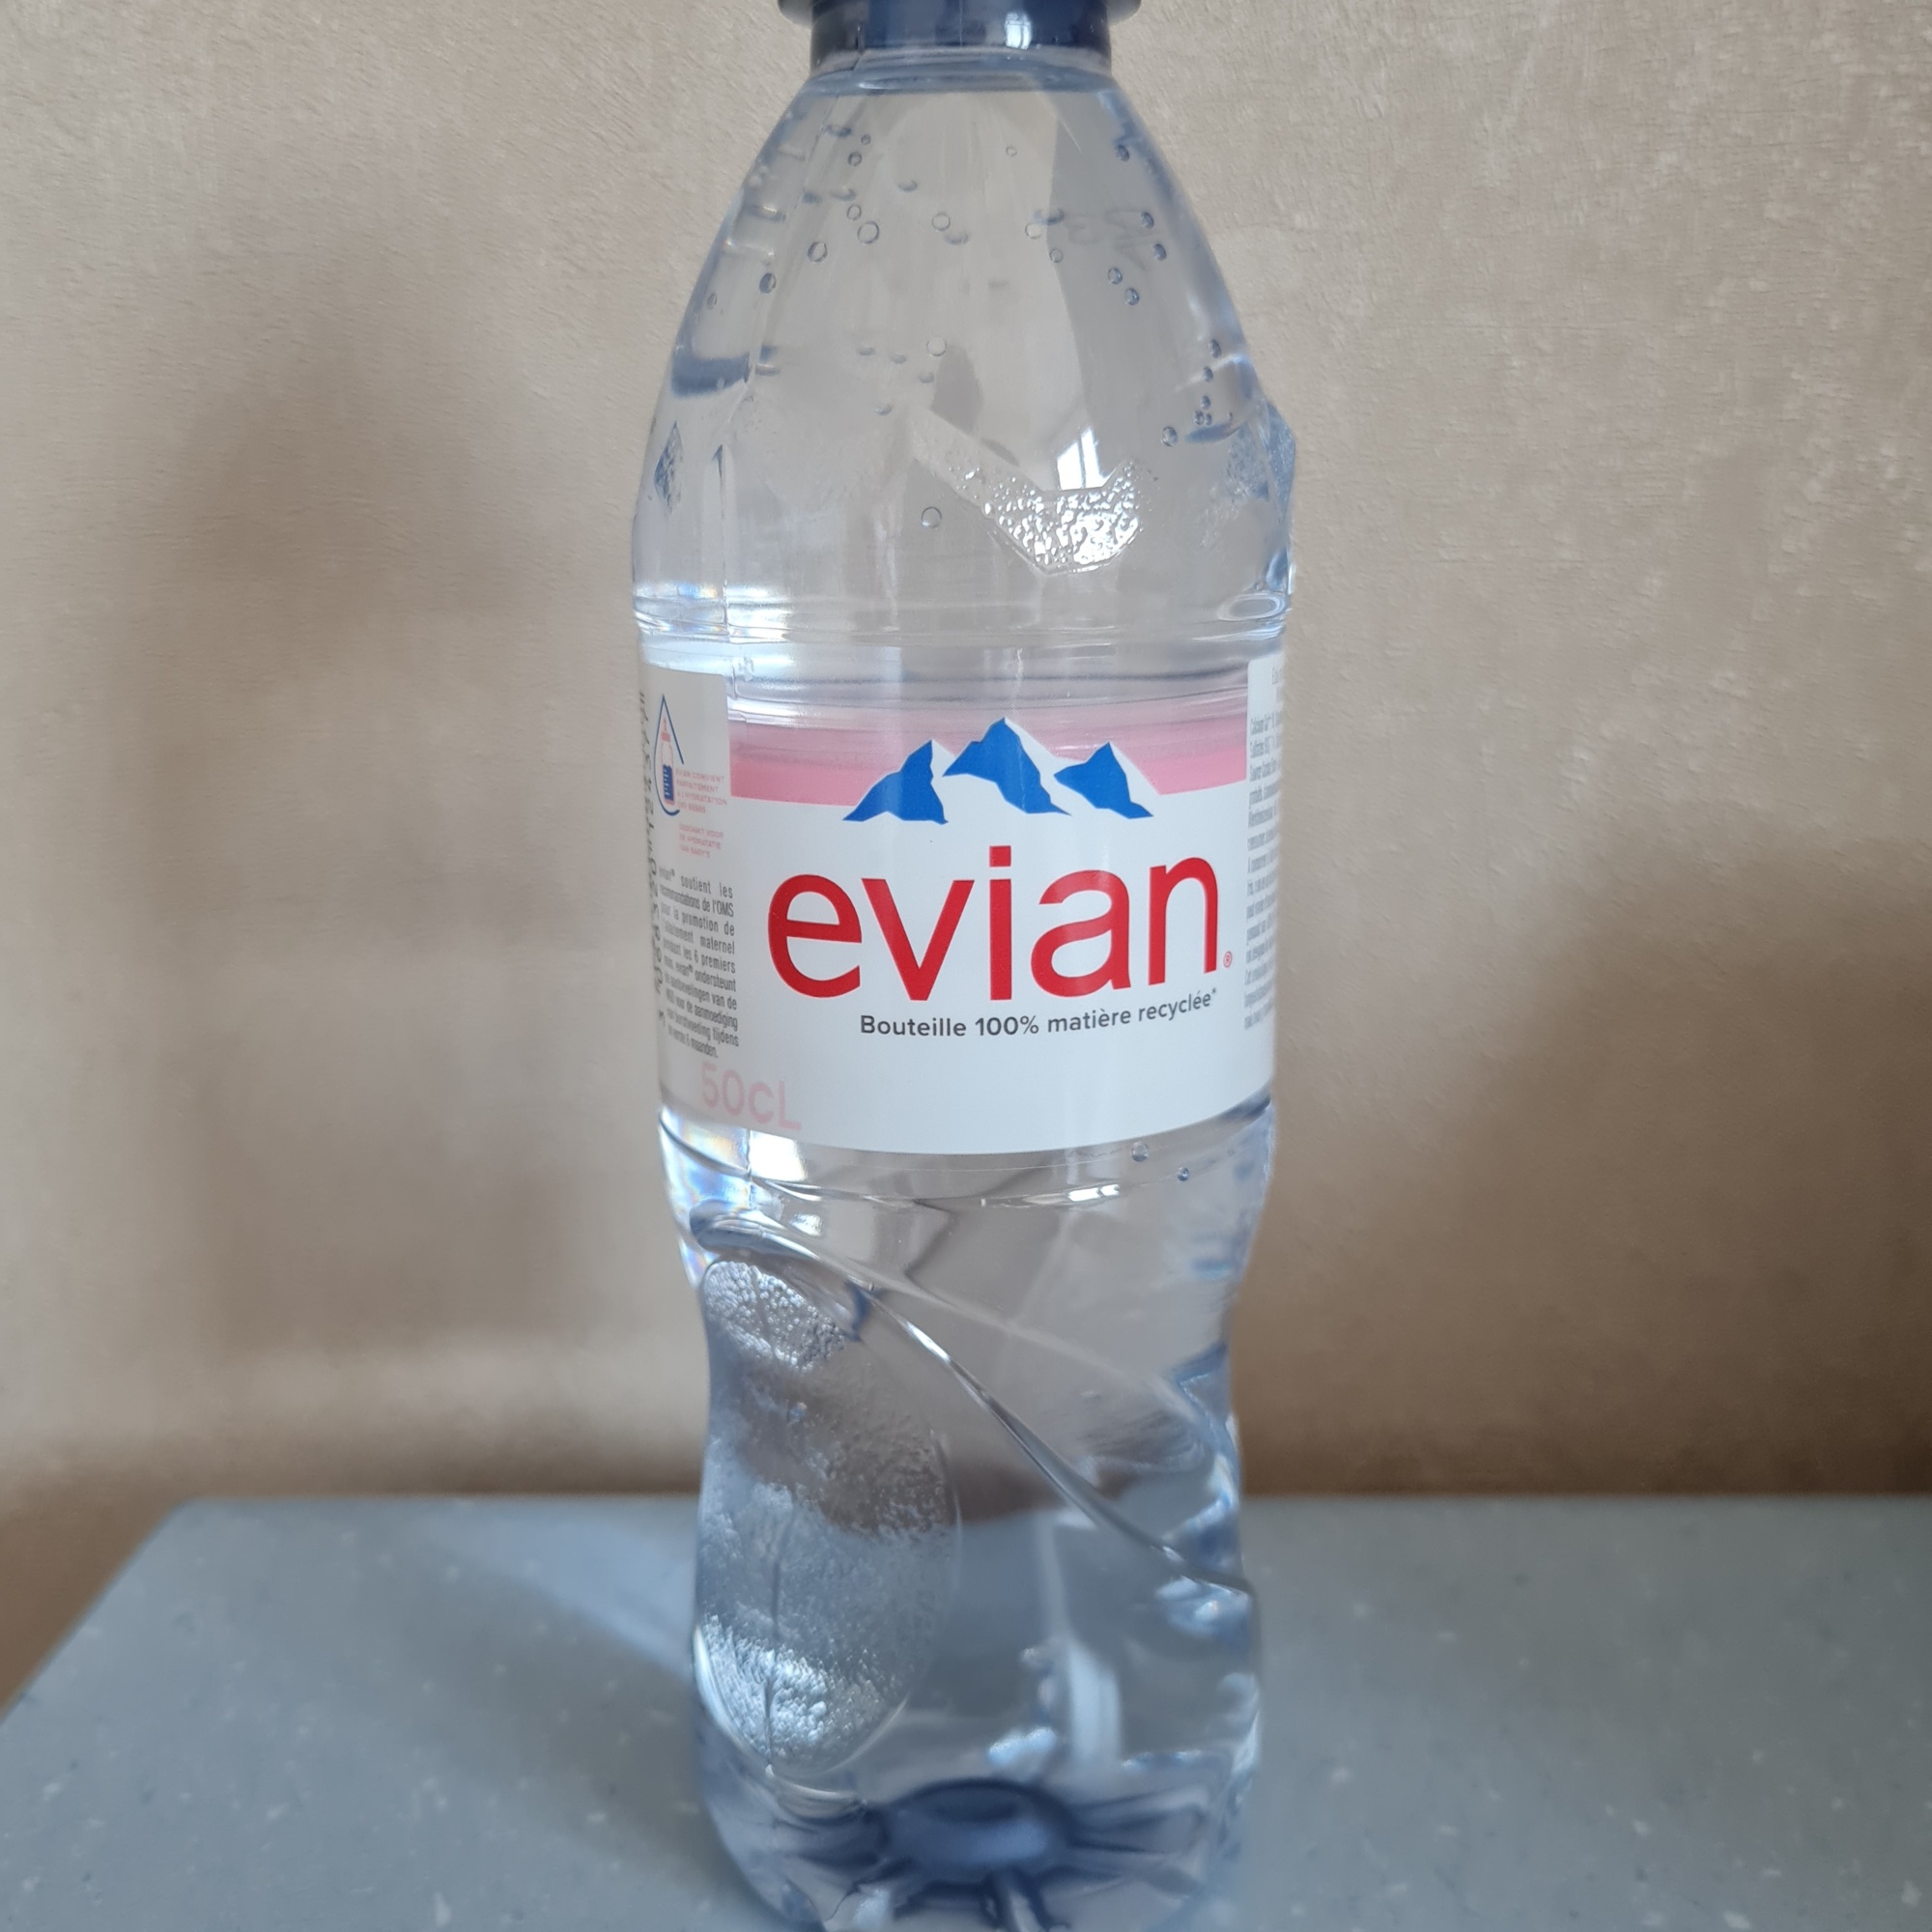
Waste category: plastic